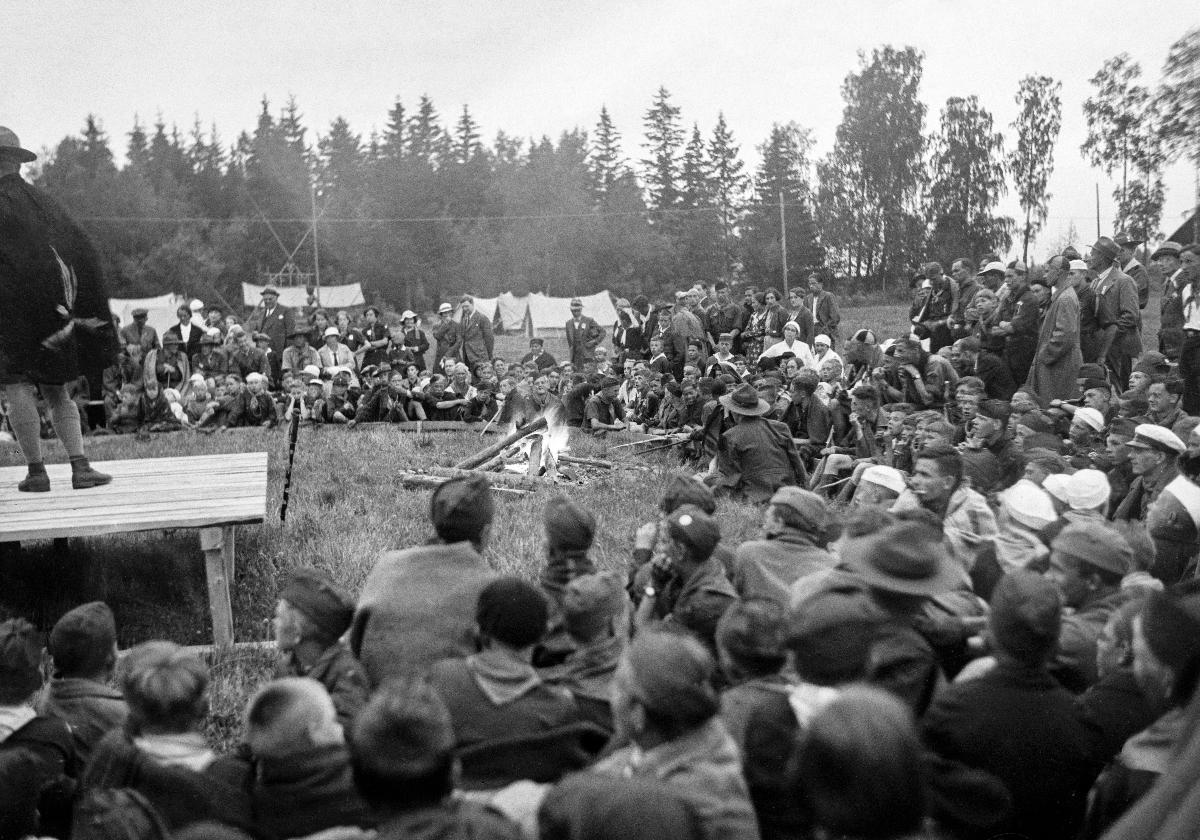
Partiolaisten suurleiri Lauttasaaressa 1934
Scouternas storläger på Drumsö 1934; Grand Scout Camp in Lauttasaari 1934
sisällön kuvaus: Partiolaisten suurleiri 1934. Partiolaiset istuvat leirinuotion ympärillä Lauttasaaressa, Helsingissä 24.7.1934. content description: Grand Scout Camp 1934. The Scouts sitting around the camp fire in Lauttasaari, Helsinki 24.7.1934. innehållsbeskrivning: Scouternas storläger 1934. Scouterna sitter samlade runt lägerbålet på Drumsö i Helsingfors 24.7.1934.
Kuvaaja: Sundström, Hugo, kuvaaja
Vuosi: 1934
Paikka: Suomi, Uusimaa, Helsinki, Lauttasaari Helsinki
Aiheet: partio; partiolaiset; leirit (paikat); partioliike; HBL; scout movement; scouts; camps; scouting; jamborees; tents; scoutrörelsen; scouter; läger; scoutläger; tält; jamboreer